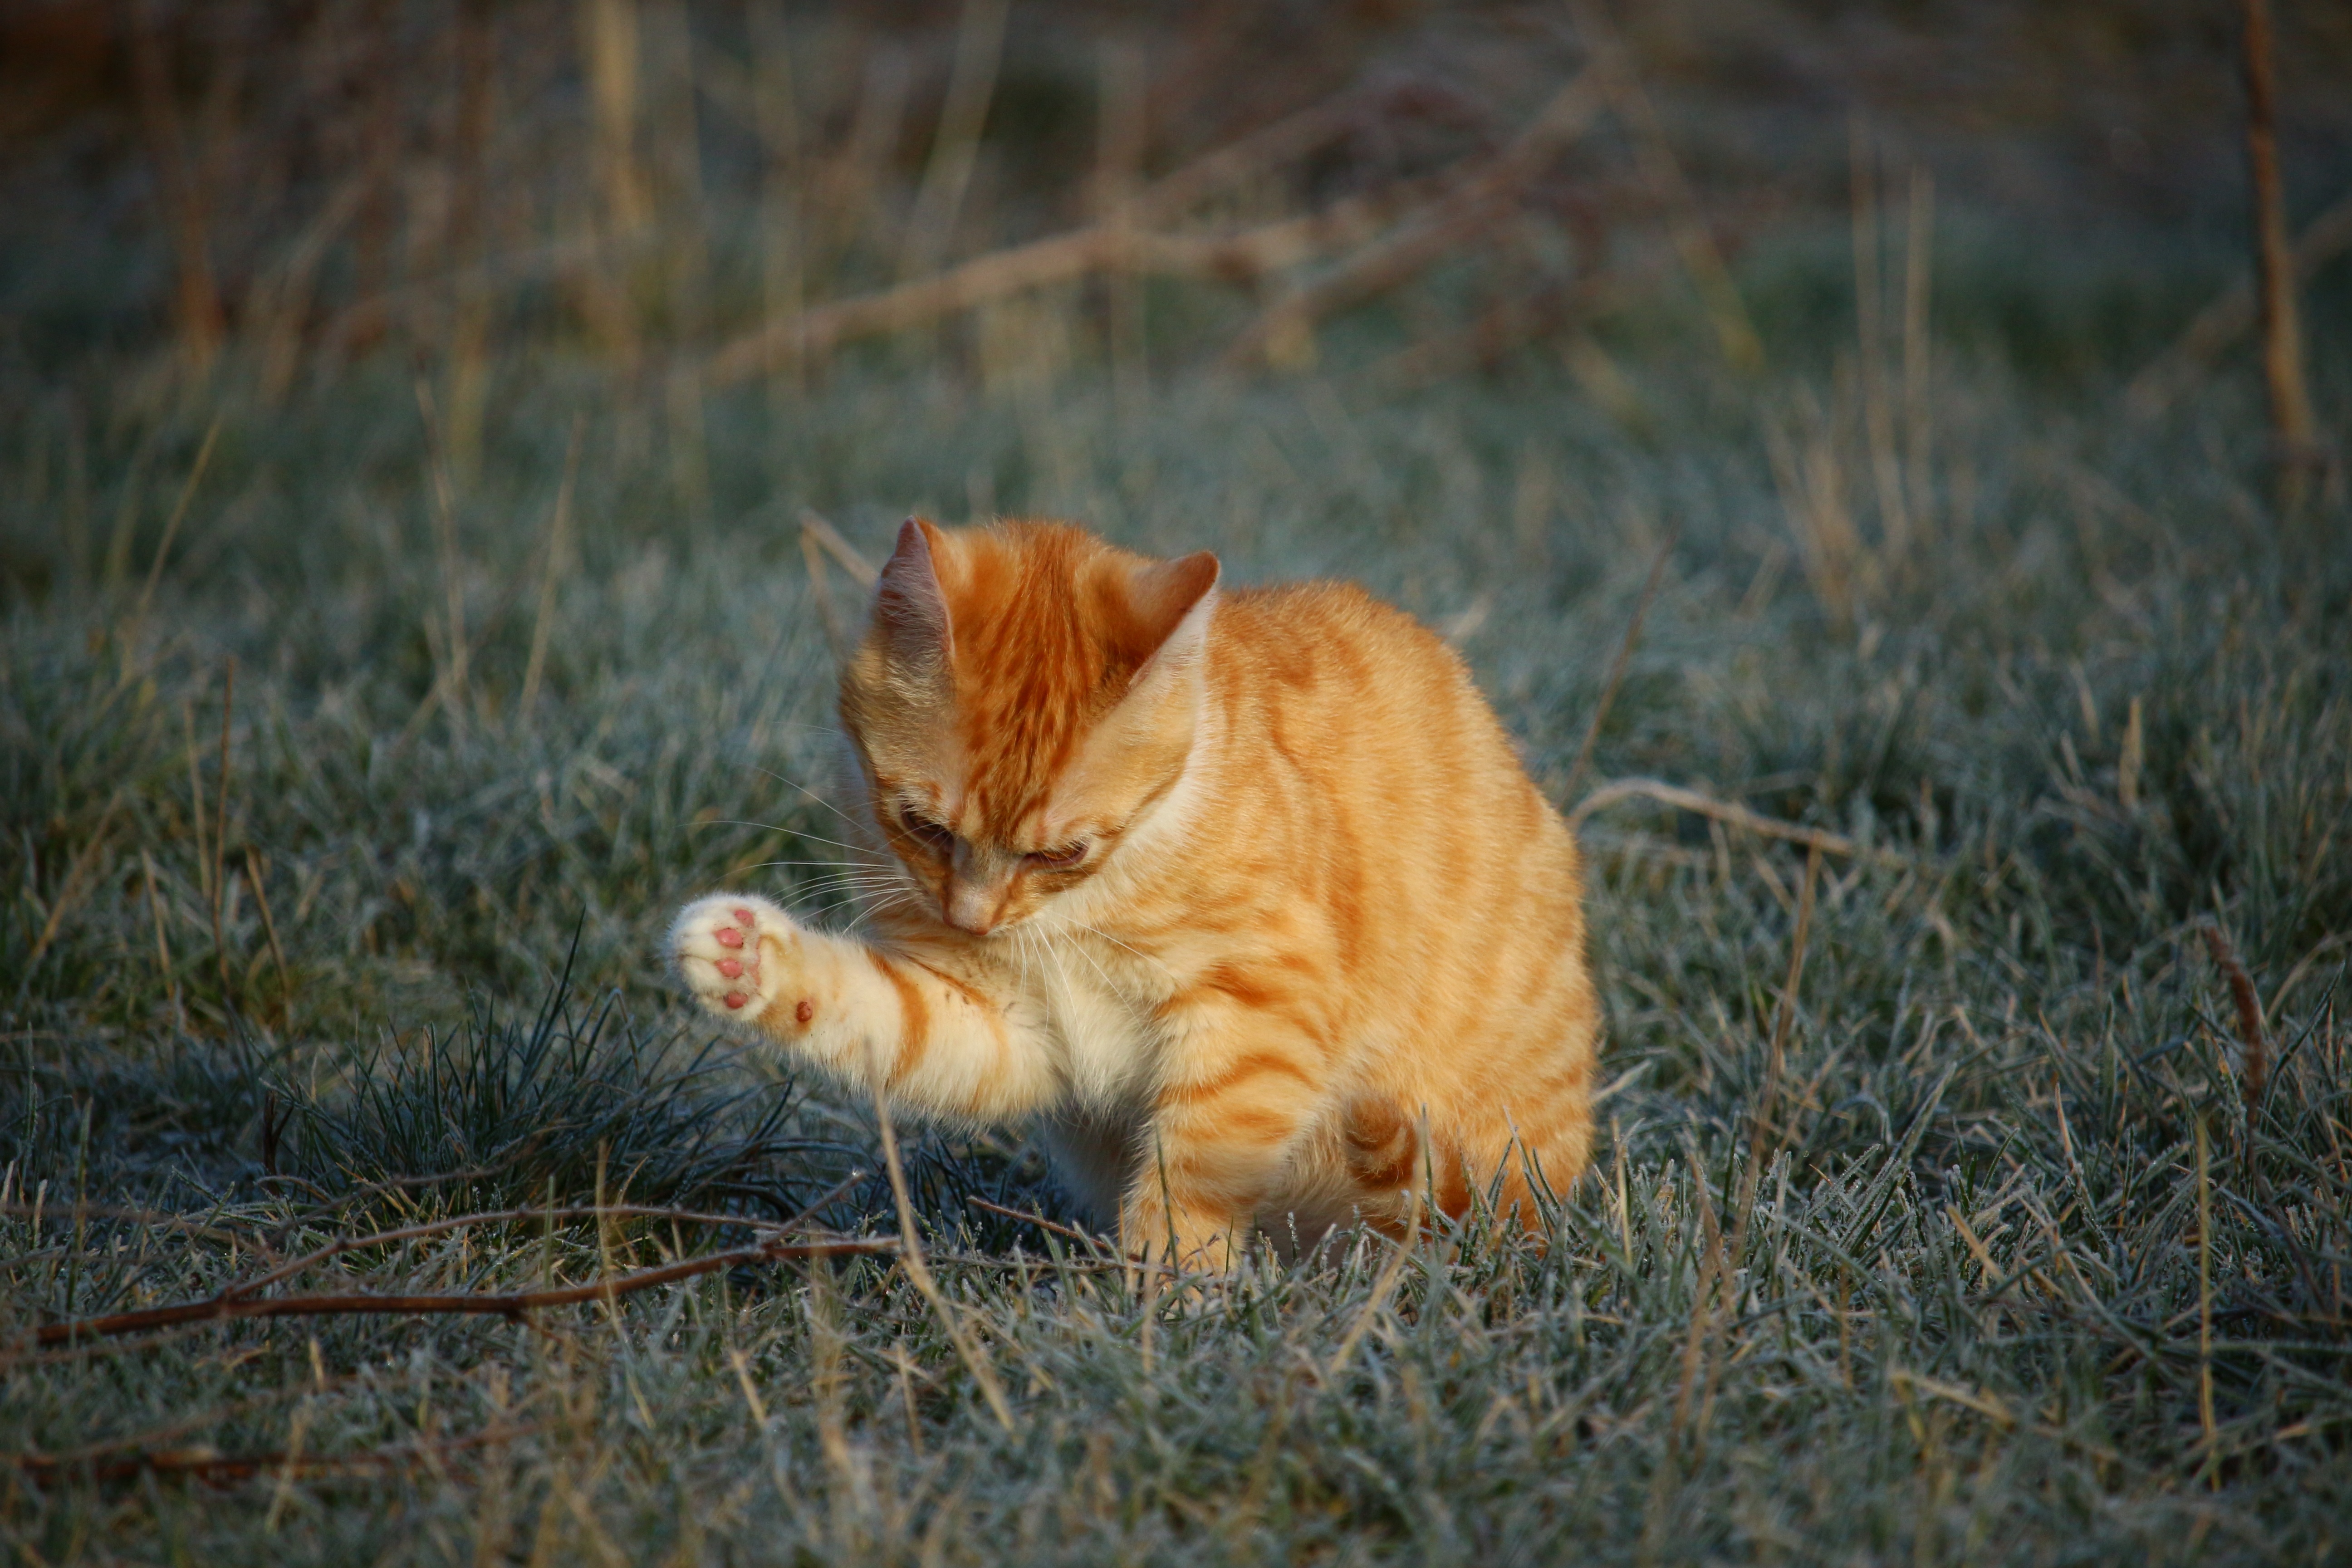
grass, winter, prairie, frost, wildlife, kitten, cat, mammal, frozen, fauna, whiskers, vertebrate, mieze, hoarfrost, red mackerel tabby, red cat, wild cat, small to medium sized cats, cat like mammal